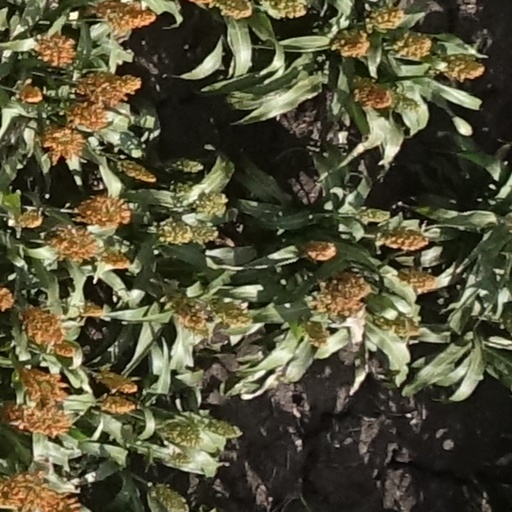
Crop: sorghum